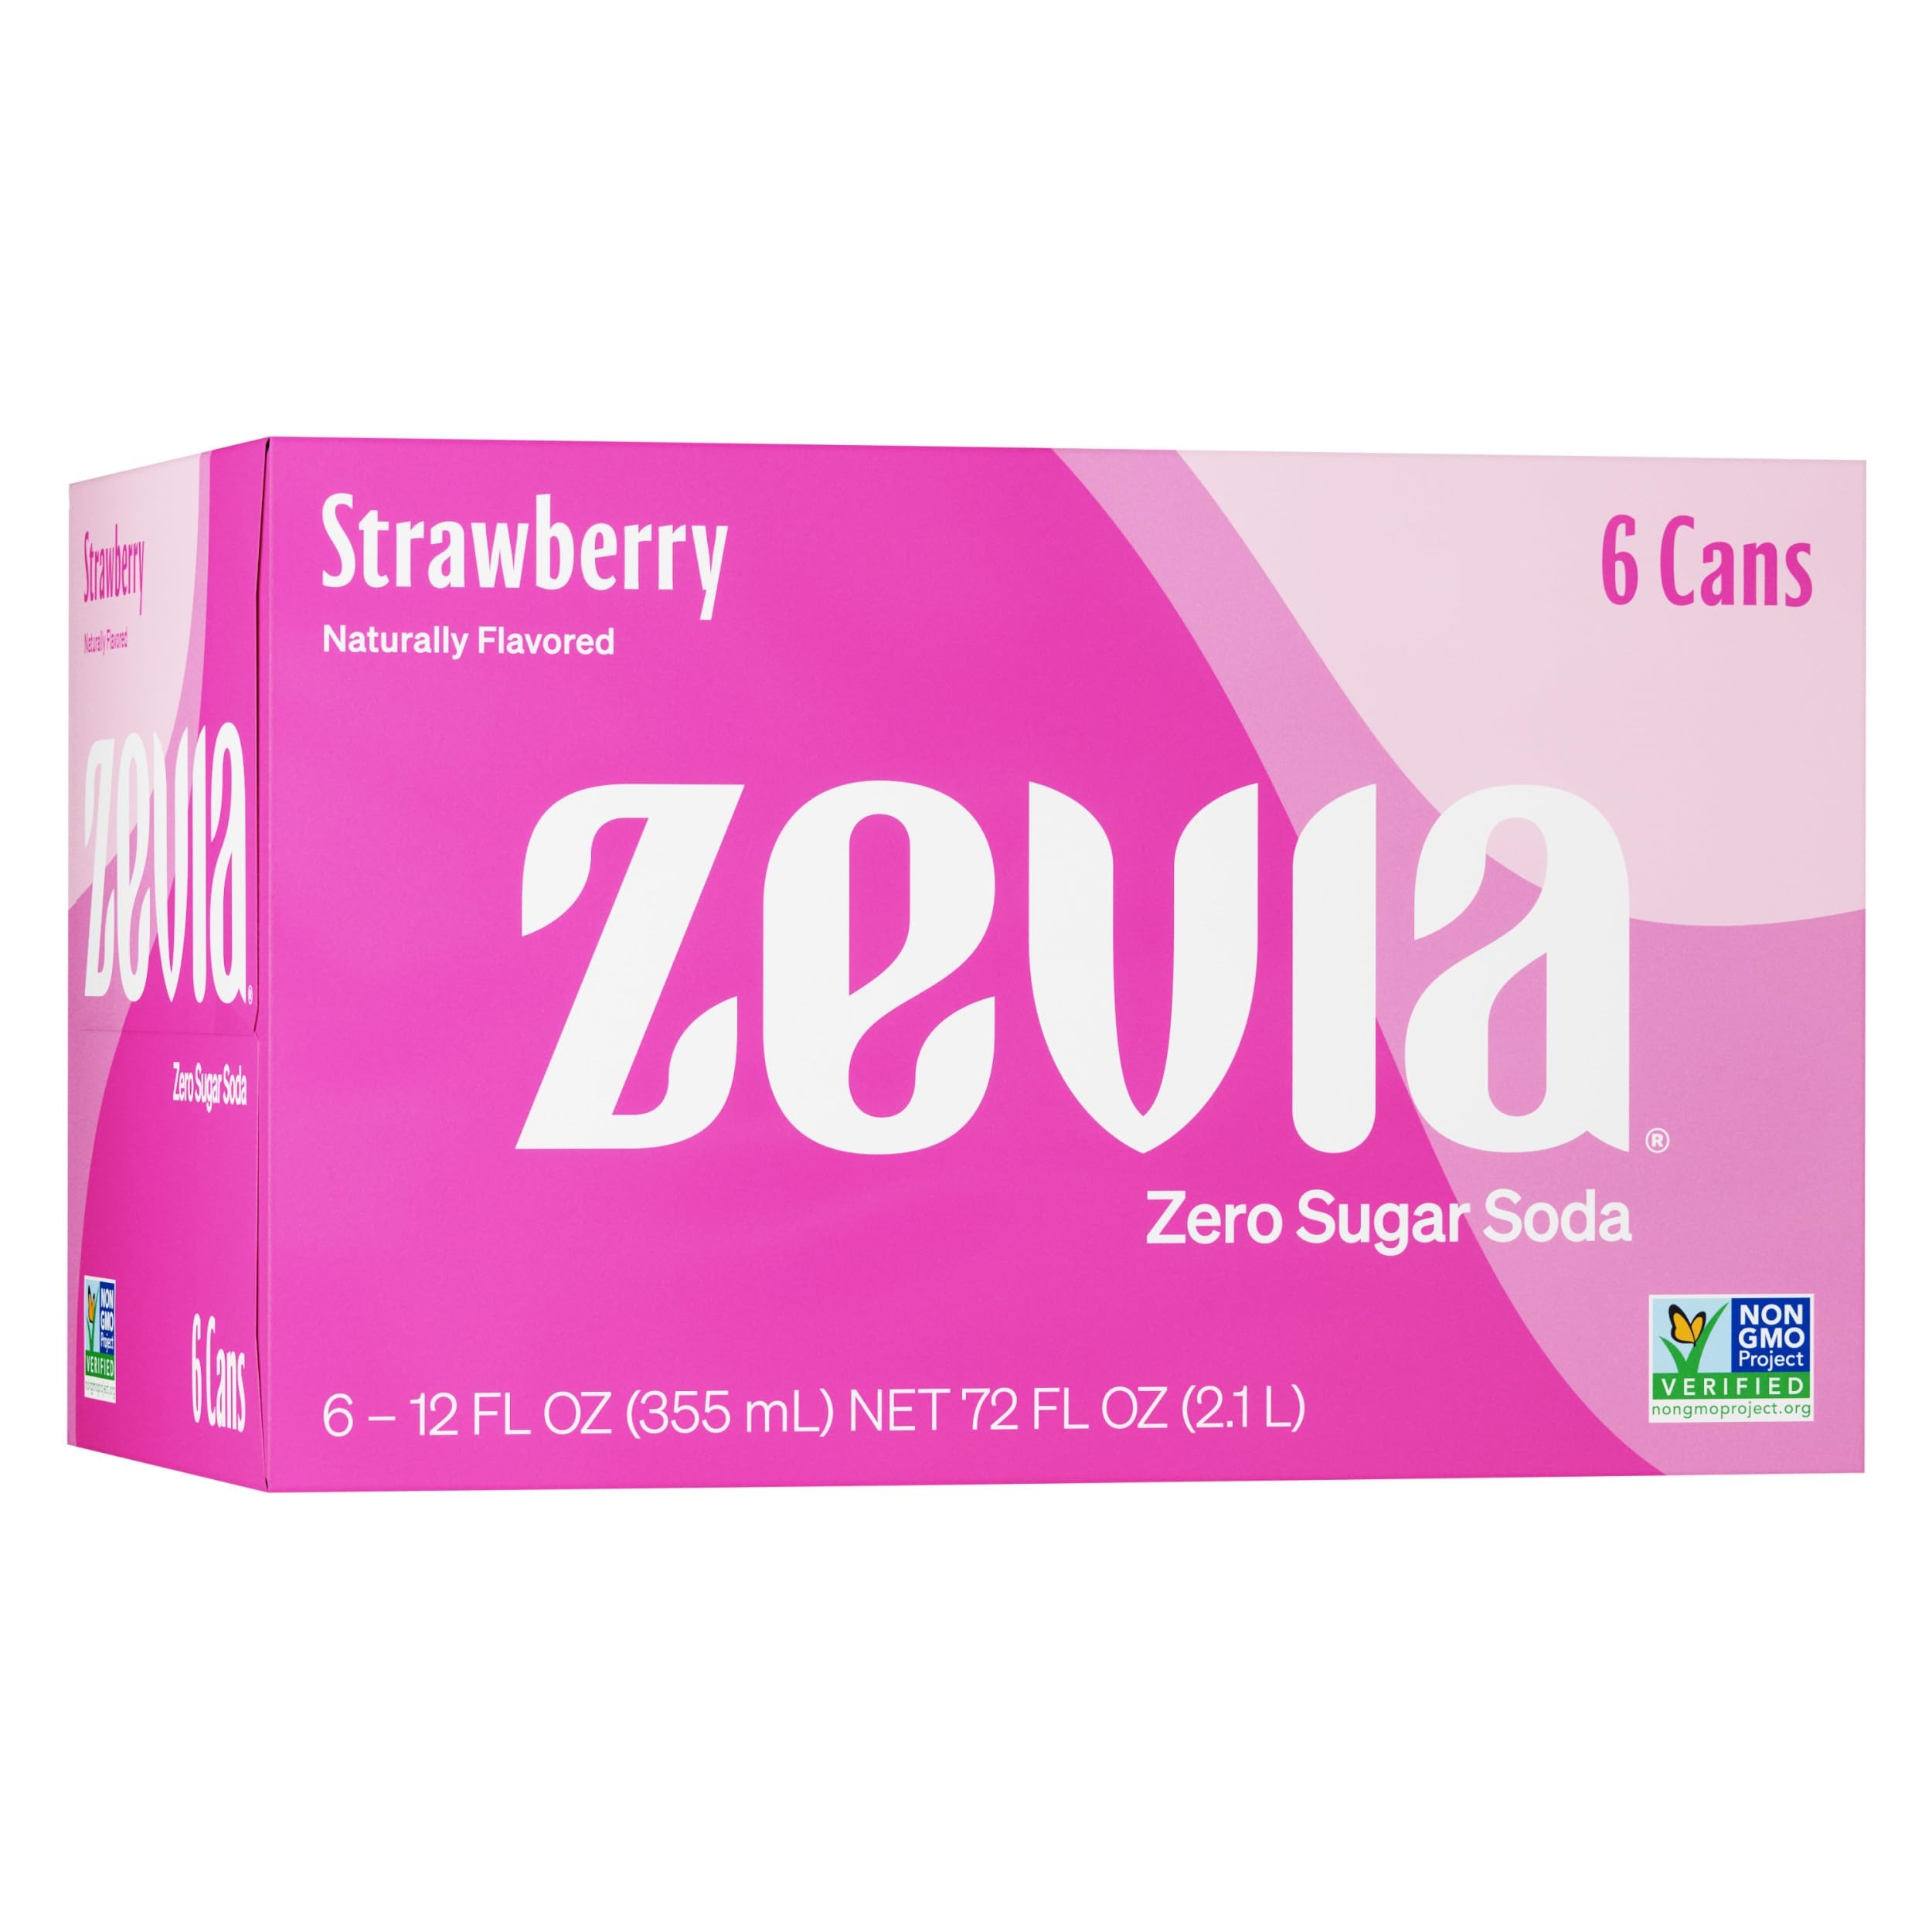
Item Name: ZEVIA Strawberry Soda 6 Pack, 12 FZ
Bullet Point 1: Naturally Sweetened, Zero Sugar: Tastes good, without the guilt. All our drinks are sweetened with stevia.
Bullet Point 2: Zero Calories: No empty calories in our naturally-sweetened drinks. In fact, no calories at all.
Bullet Point 3: Gluten Free, Vegan & Kosher: Fads come and go. We’ve been making good stuff the simple way since the beginning.
Bullet Point 4: No Added Colors: With all the flavor we pack into every can, there’s just no room for added colors or dyes
Bullet Point 5: Does not Contain Erythritol: Zevia products are solely sweetened by highly-purified stevia extract. All Zevia beverages do not contain Erythritol.
Value: 72.0
Unit: Fl Oz

Price: 10.99